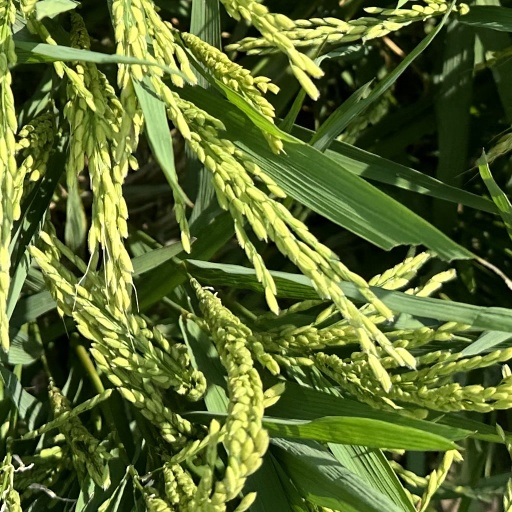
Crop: rice